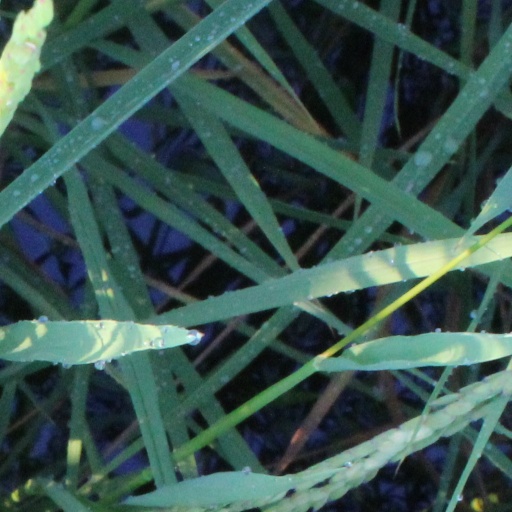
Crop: rice